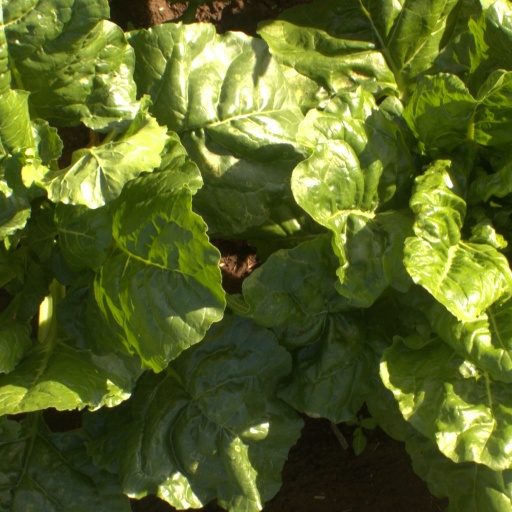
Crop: sugar beet